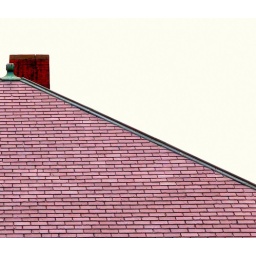
this is the roof of a house near the closed elementary school in concord.